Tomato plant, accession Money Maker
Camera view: bottom (45 deg); turntable rotation: 0 degrees
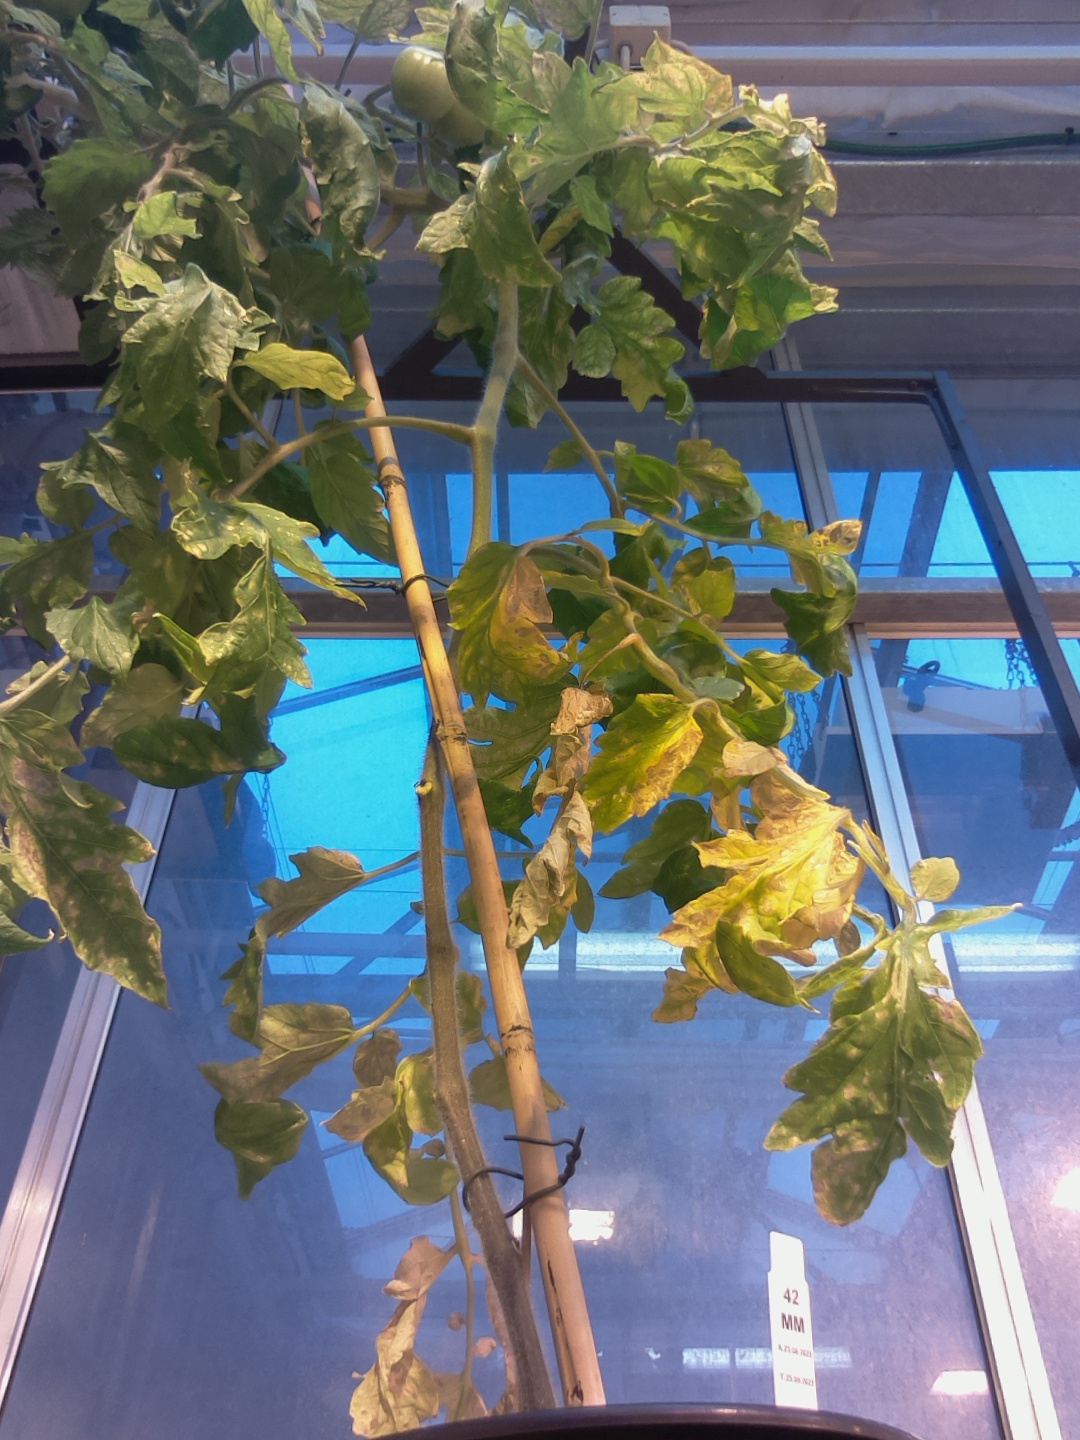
BBCH growth stage 82: 20%-30% of fruits show typical fully ripe color